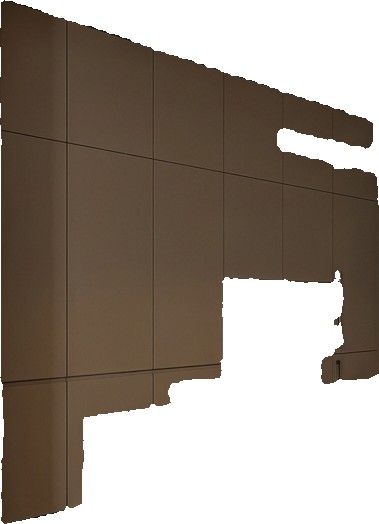
Surface category: cabinetry